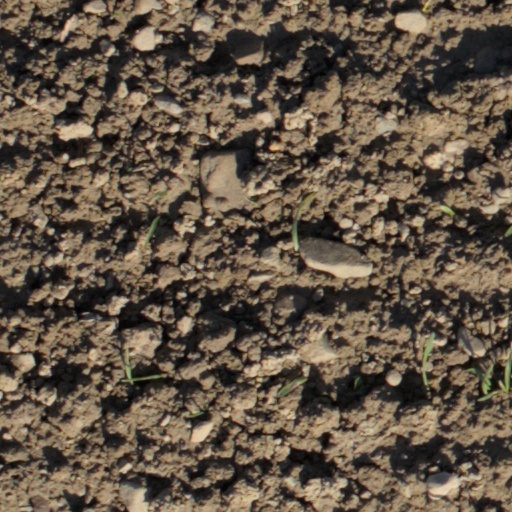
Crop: wheat